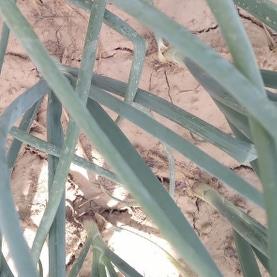
Crop: Onion
Condition: healthy-leaf